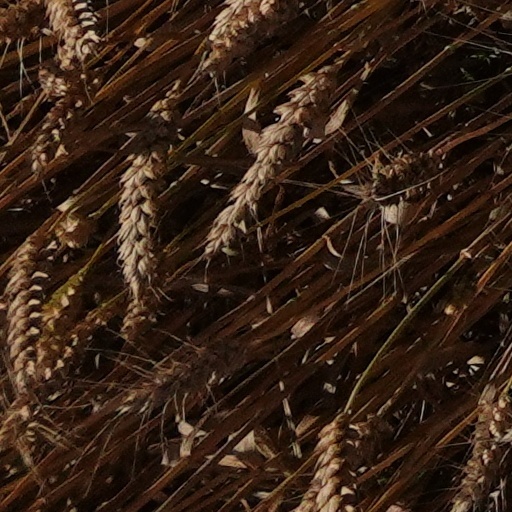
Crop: wheat